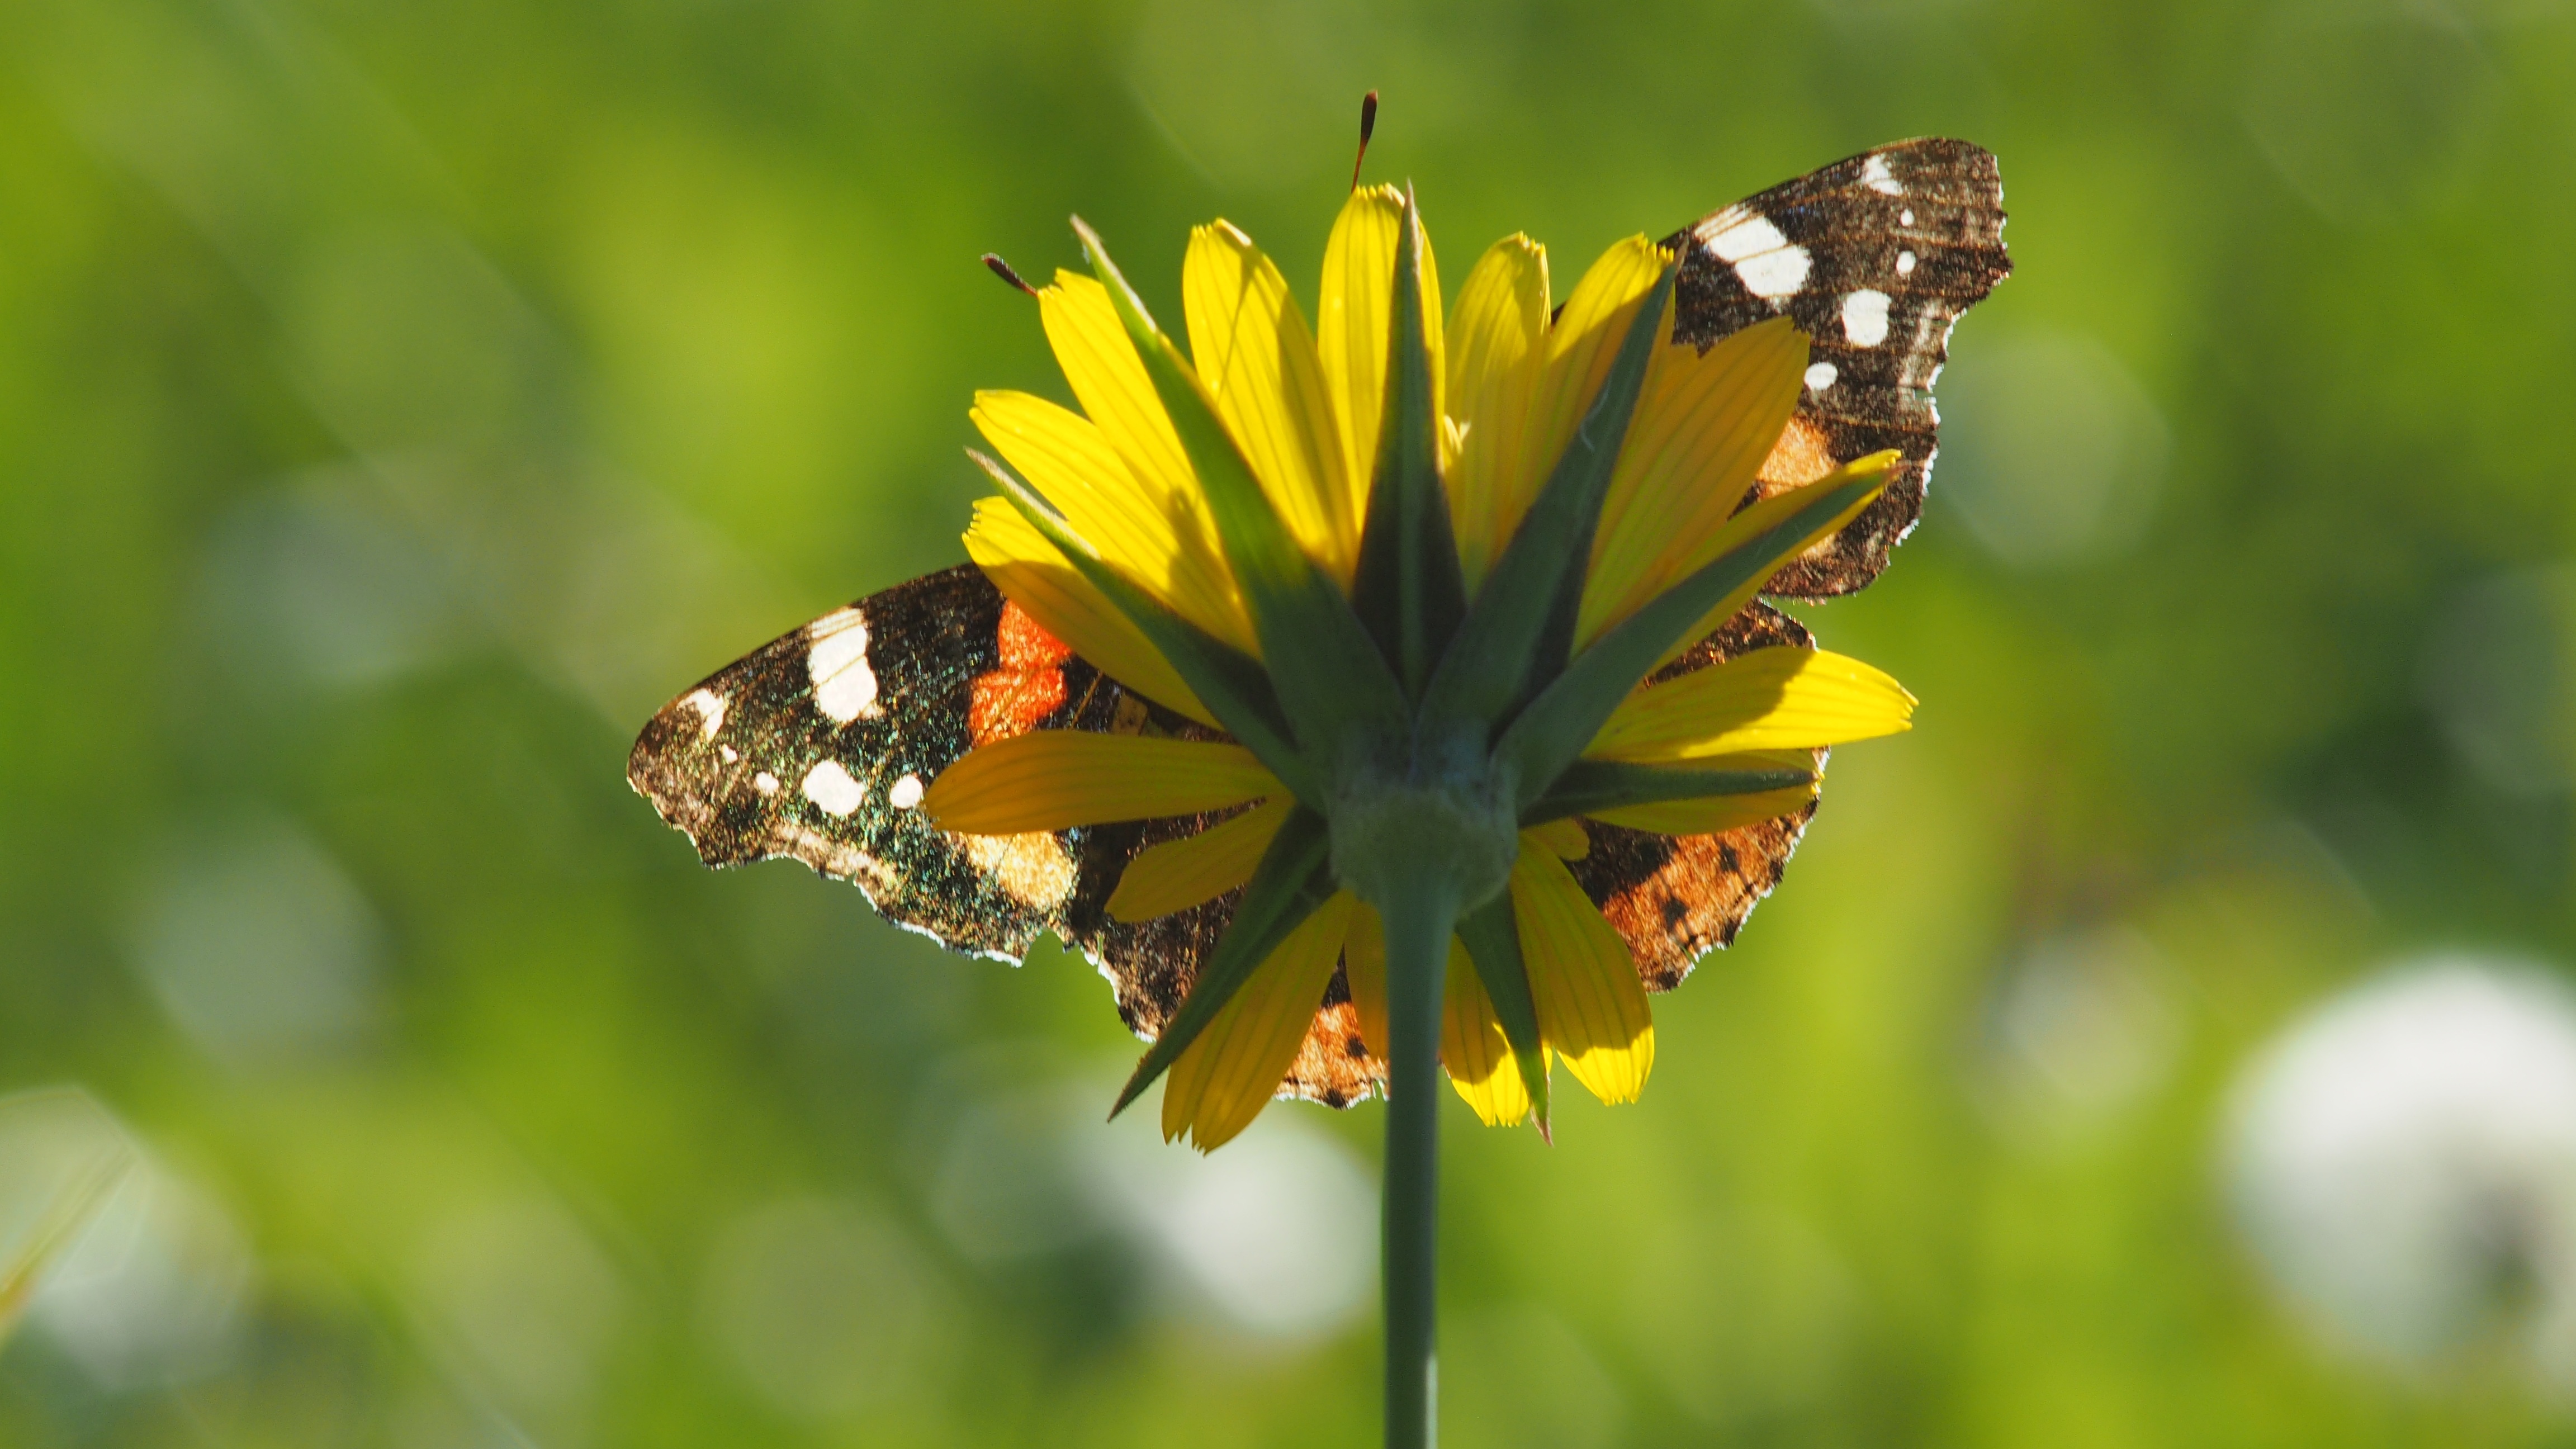
nature, plant, photography, meadow, prairie, leaf, flower, insect, macro, botany, butterfly, yellow, flora, fauna, invertebrate, wildflower, close up, monarch butterfly, nectar, forage, macro photography, arthropod, pollinator, salsify, plant stem, moths and butterflies, lycaenid